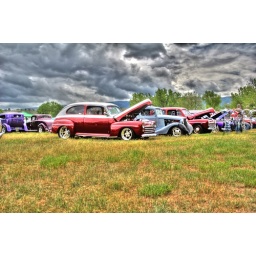
These are cars at a car show in Casper, Wyoming.